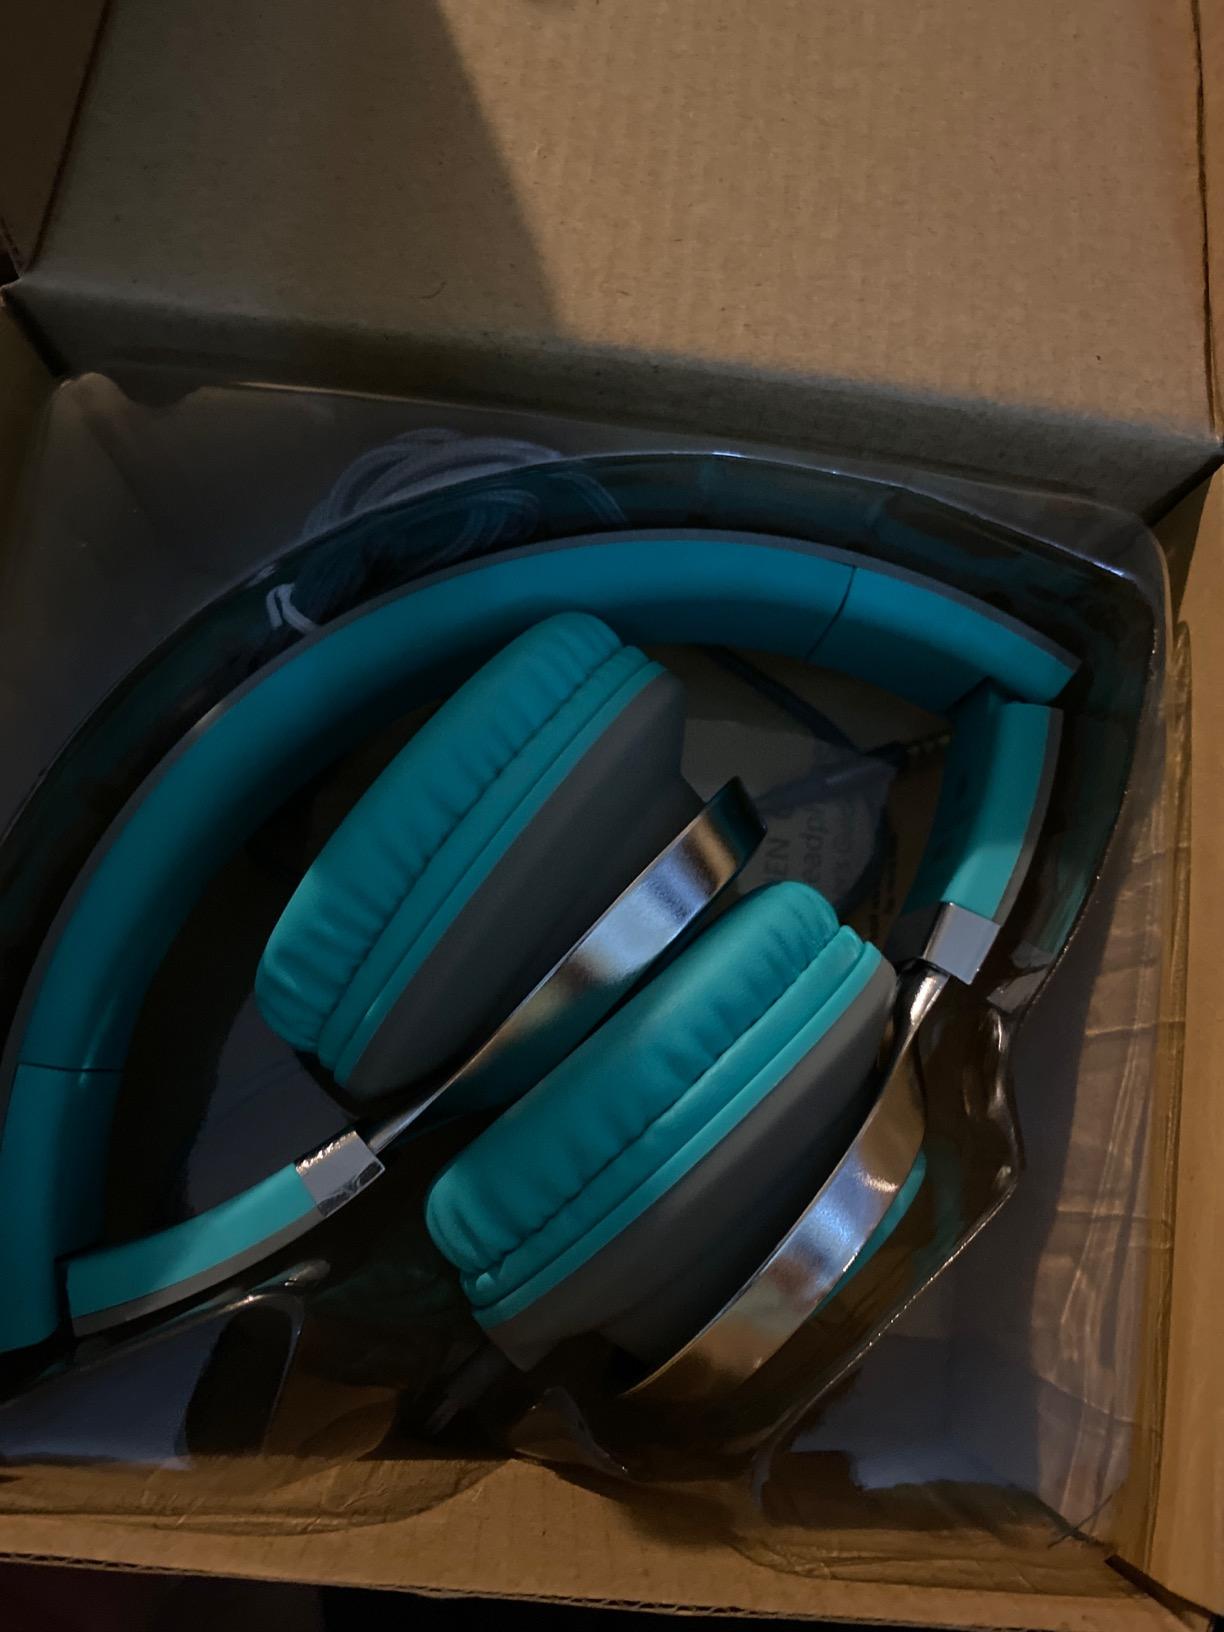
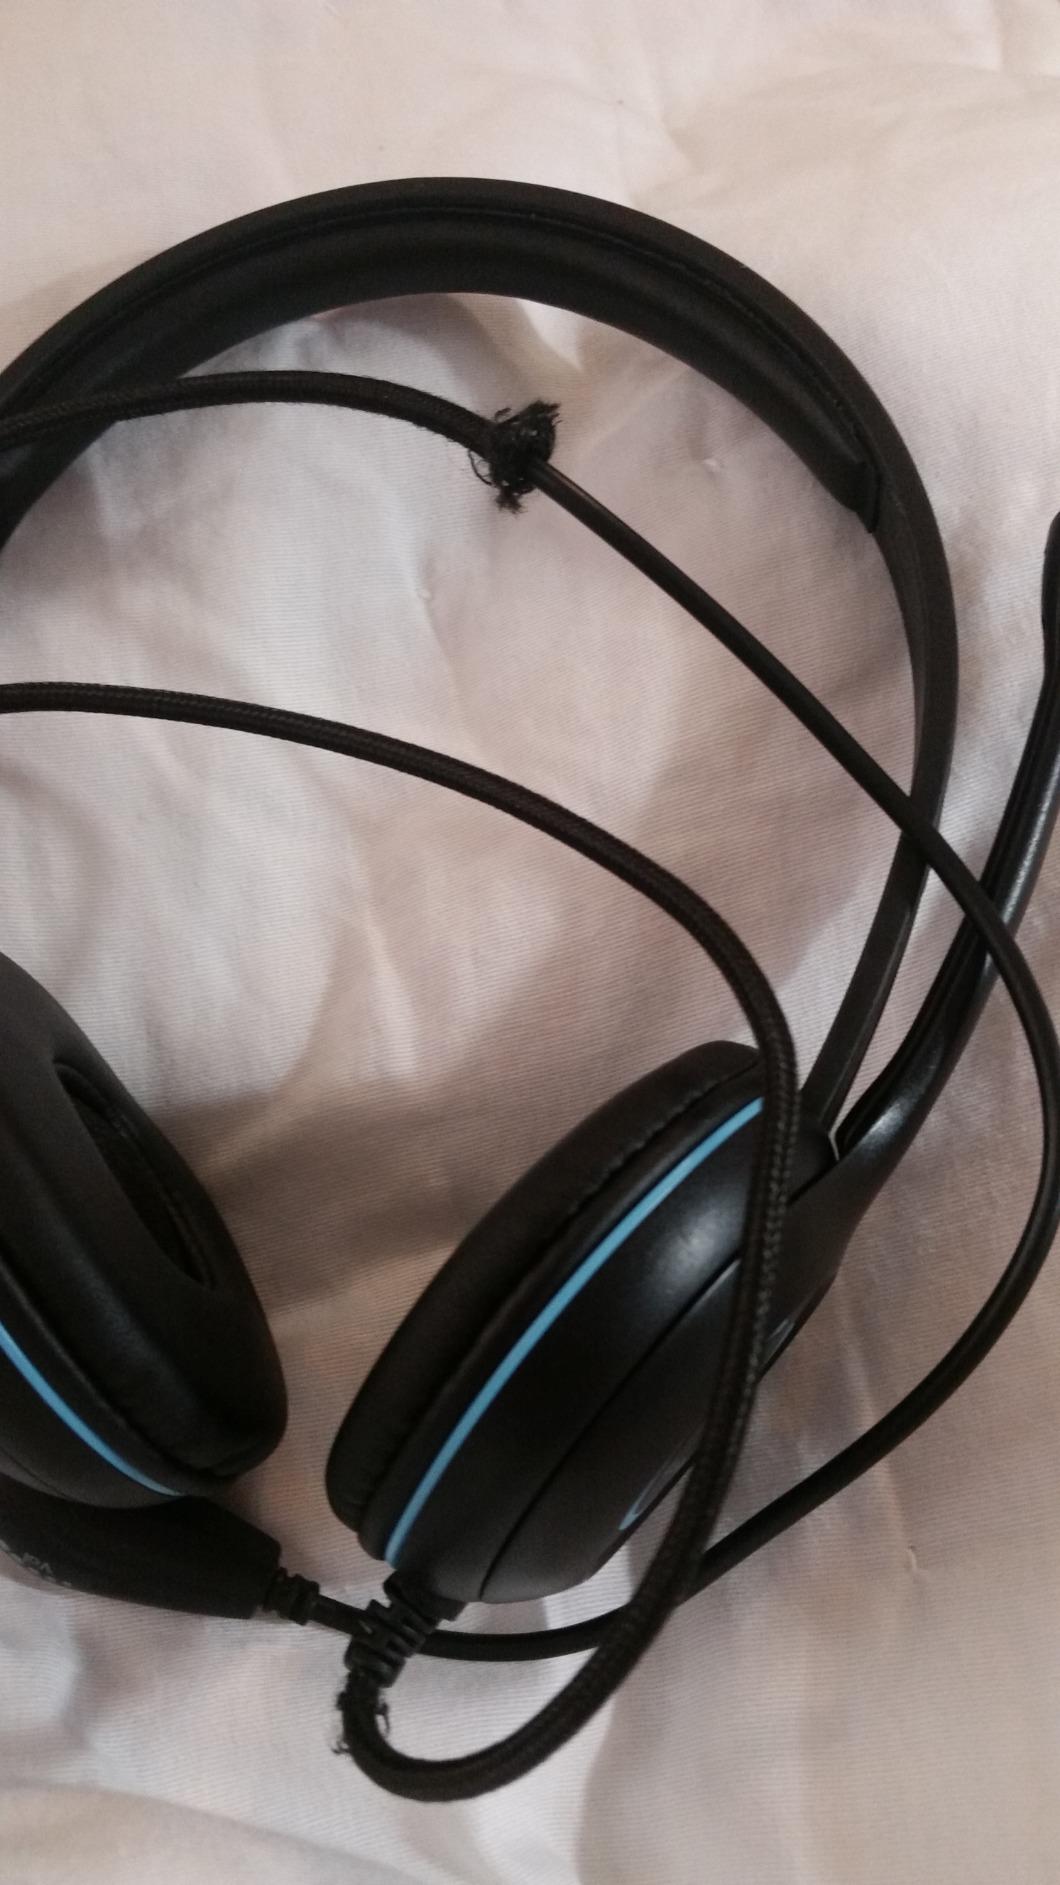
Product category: headphones
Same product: no